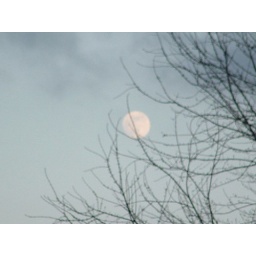
My wife snaped these as the Moon was rising she was standing in our front door when she took them